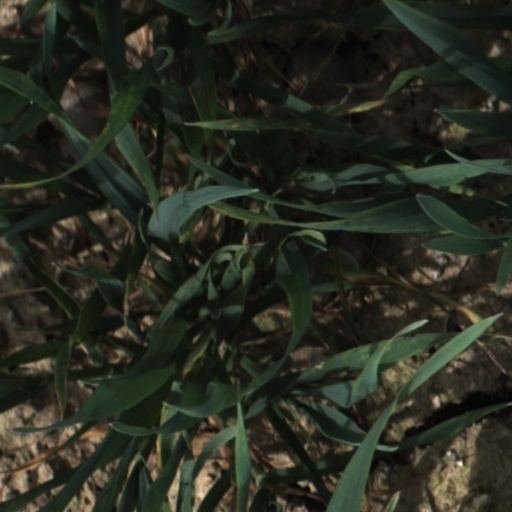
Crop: wheat